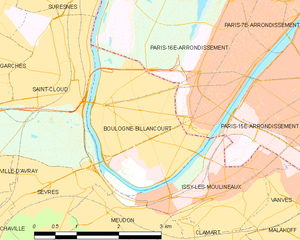
Boulogne-Billancourt
Kort over kommunen
Kort over kommunen
Boulogne-Billancourt er en kommune og by i Frankrig beliggende sydvest for Paris som hovedby i departementet Hauts-de-Seine i regionen Île-de-France. Den har den største befolkning i departementet og er den næststørste kommune i storbyområdet Paris med en befolkning og befolkningstæthed, der svarer til et parisisk arondissement, hvilket den også nærmer sig mere og mere.